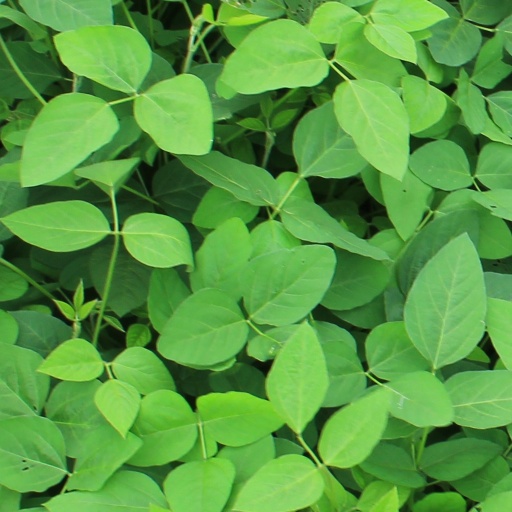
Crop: soybean